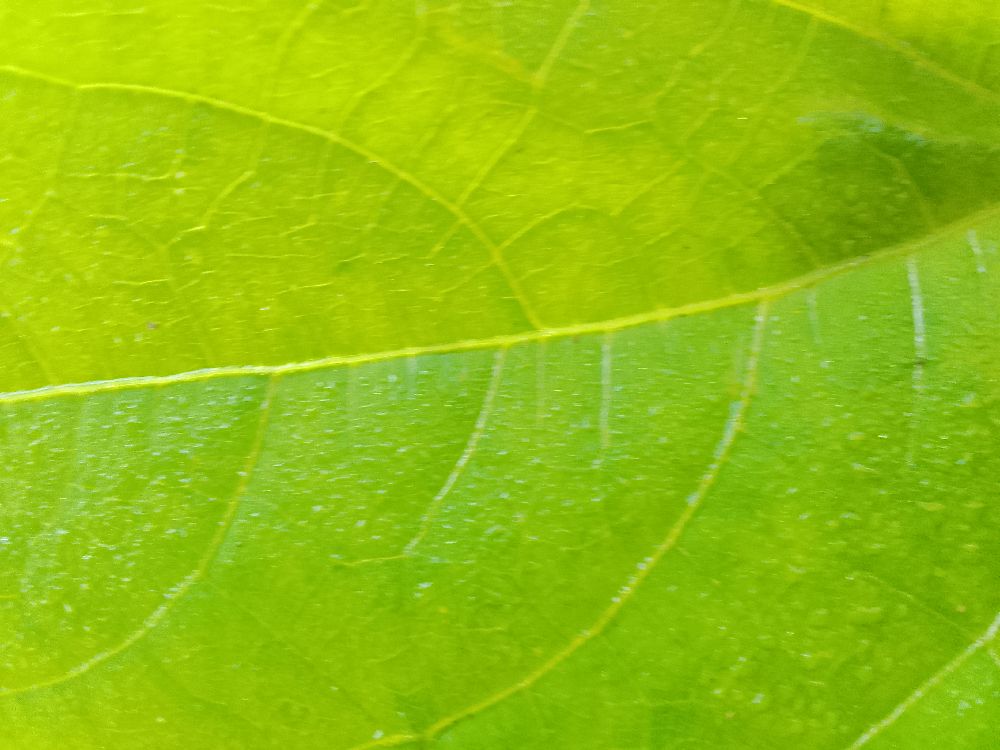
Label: healthy